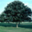
Label: oak_tree